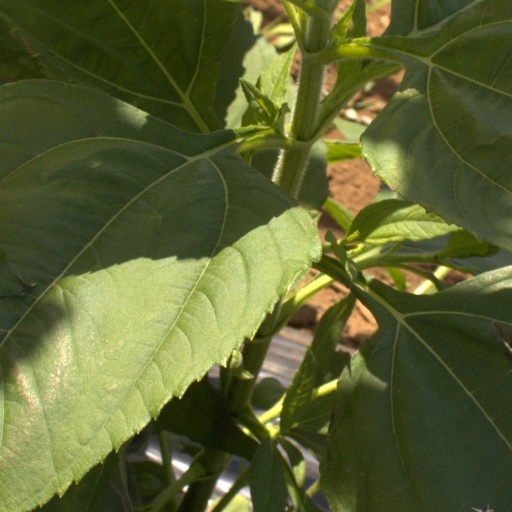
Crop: Jerusalem artichoke